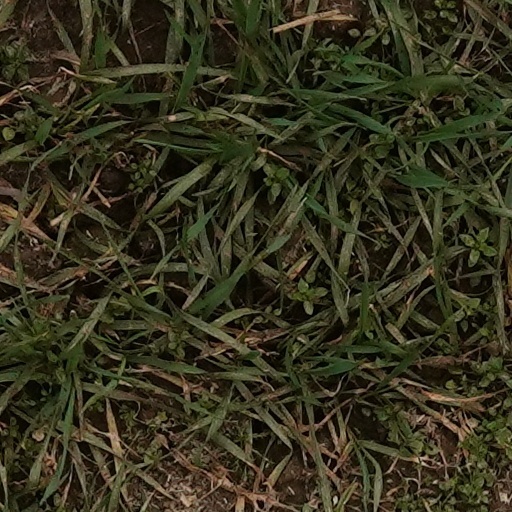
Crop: wheat